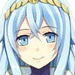
Portrait style: Anime Portrait